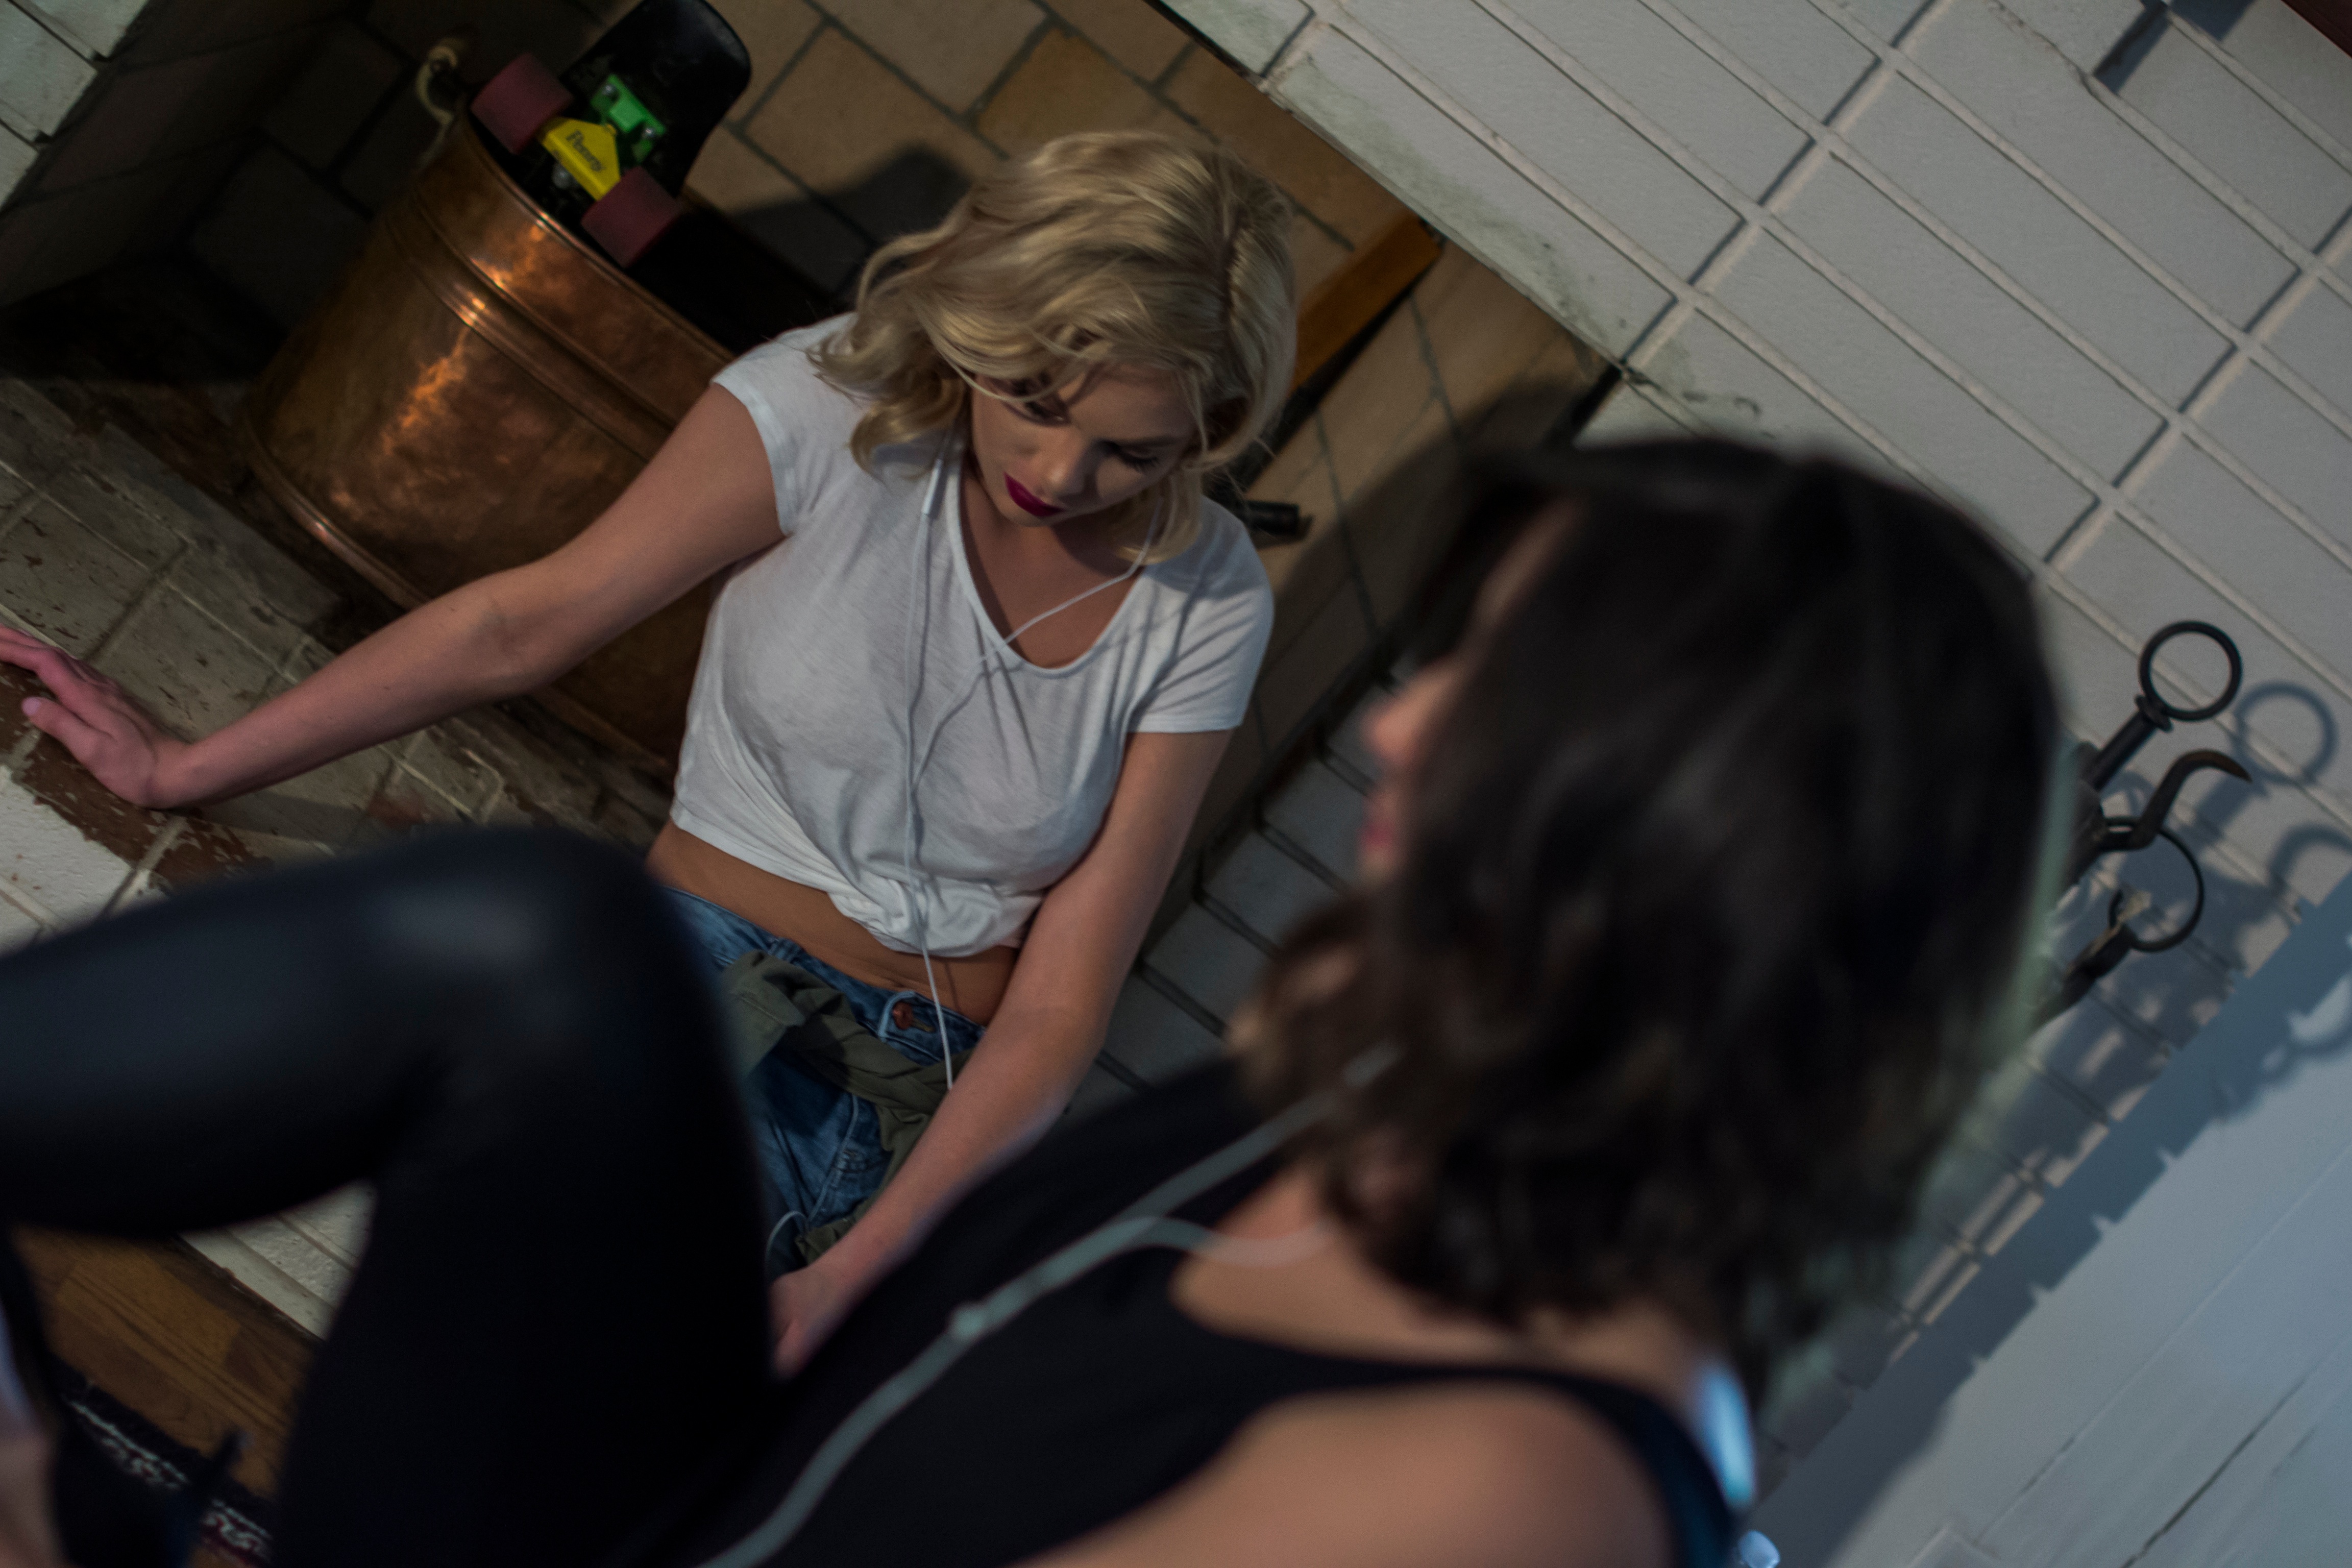
person, girl, leg, model, sitting, fashion, clothing, lady, human body, blond, interaction, photo shoot, sense, human positions